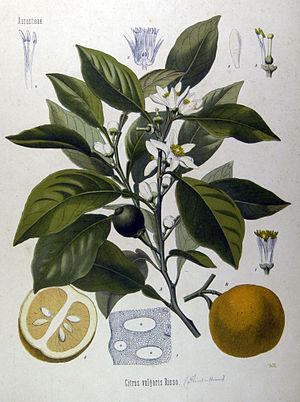
Planche botanique n°I-3 de l'""Atlas des Plantes médicinales de Köhler en images réalistes avec brèves notes explicatives"".